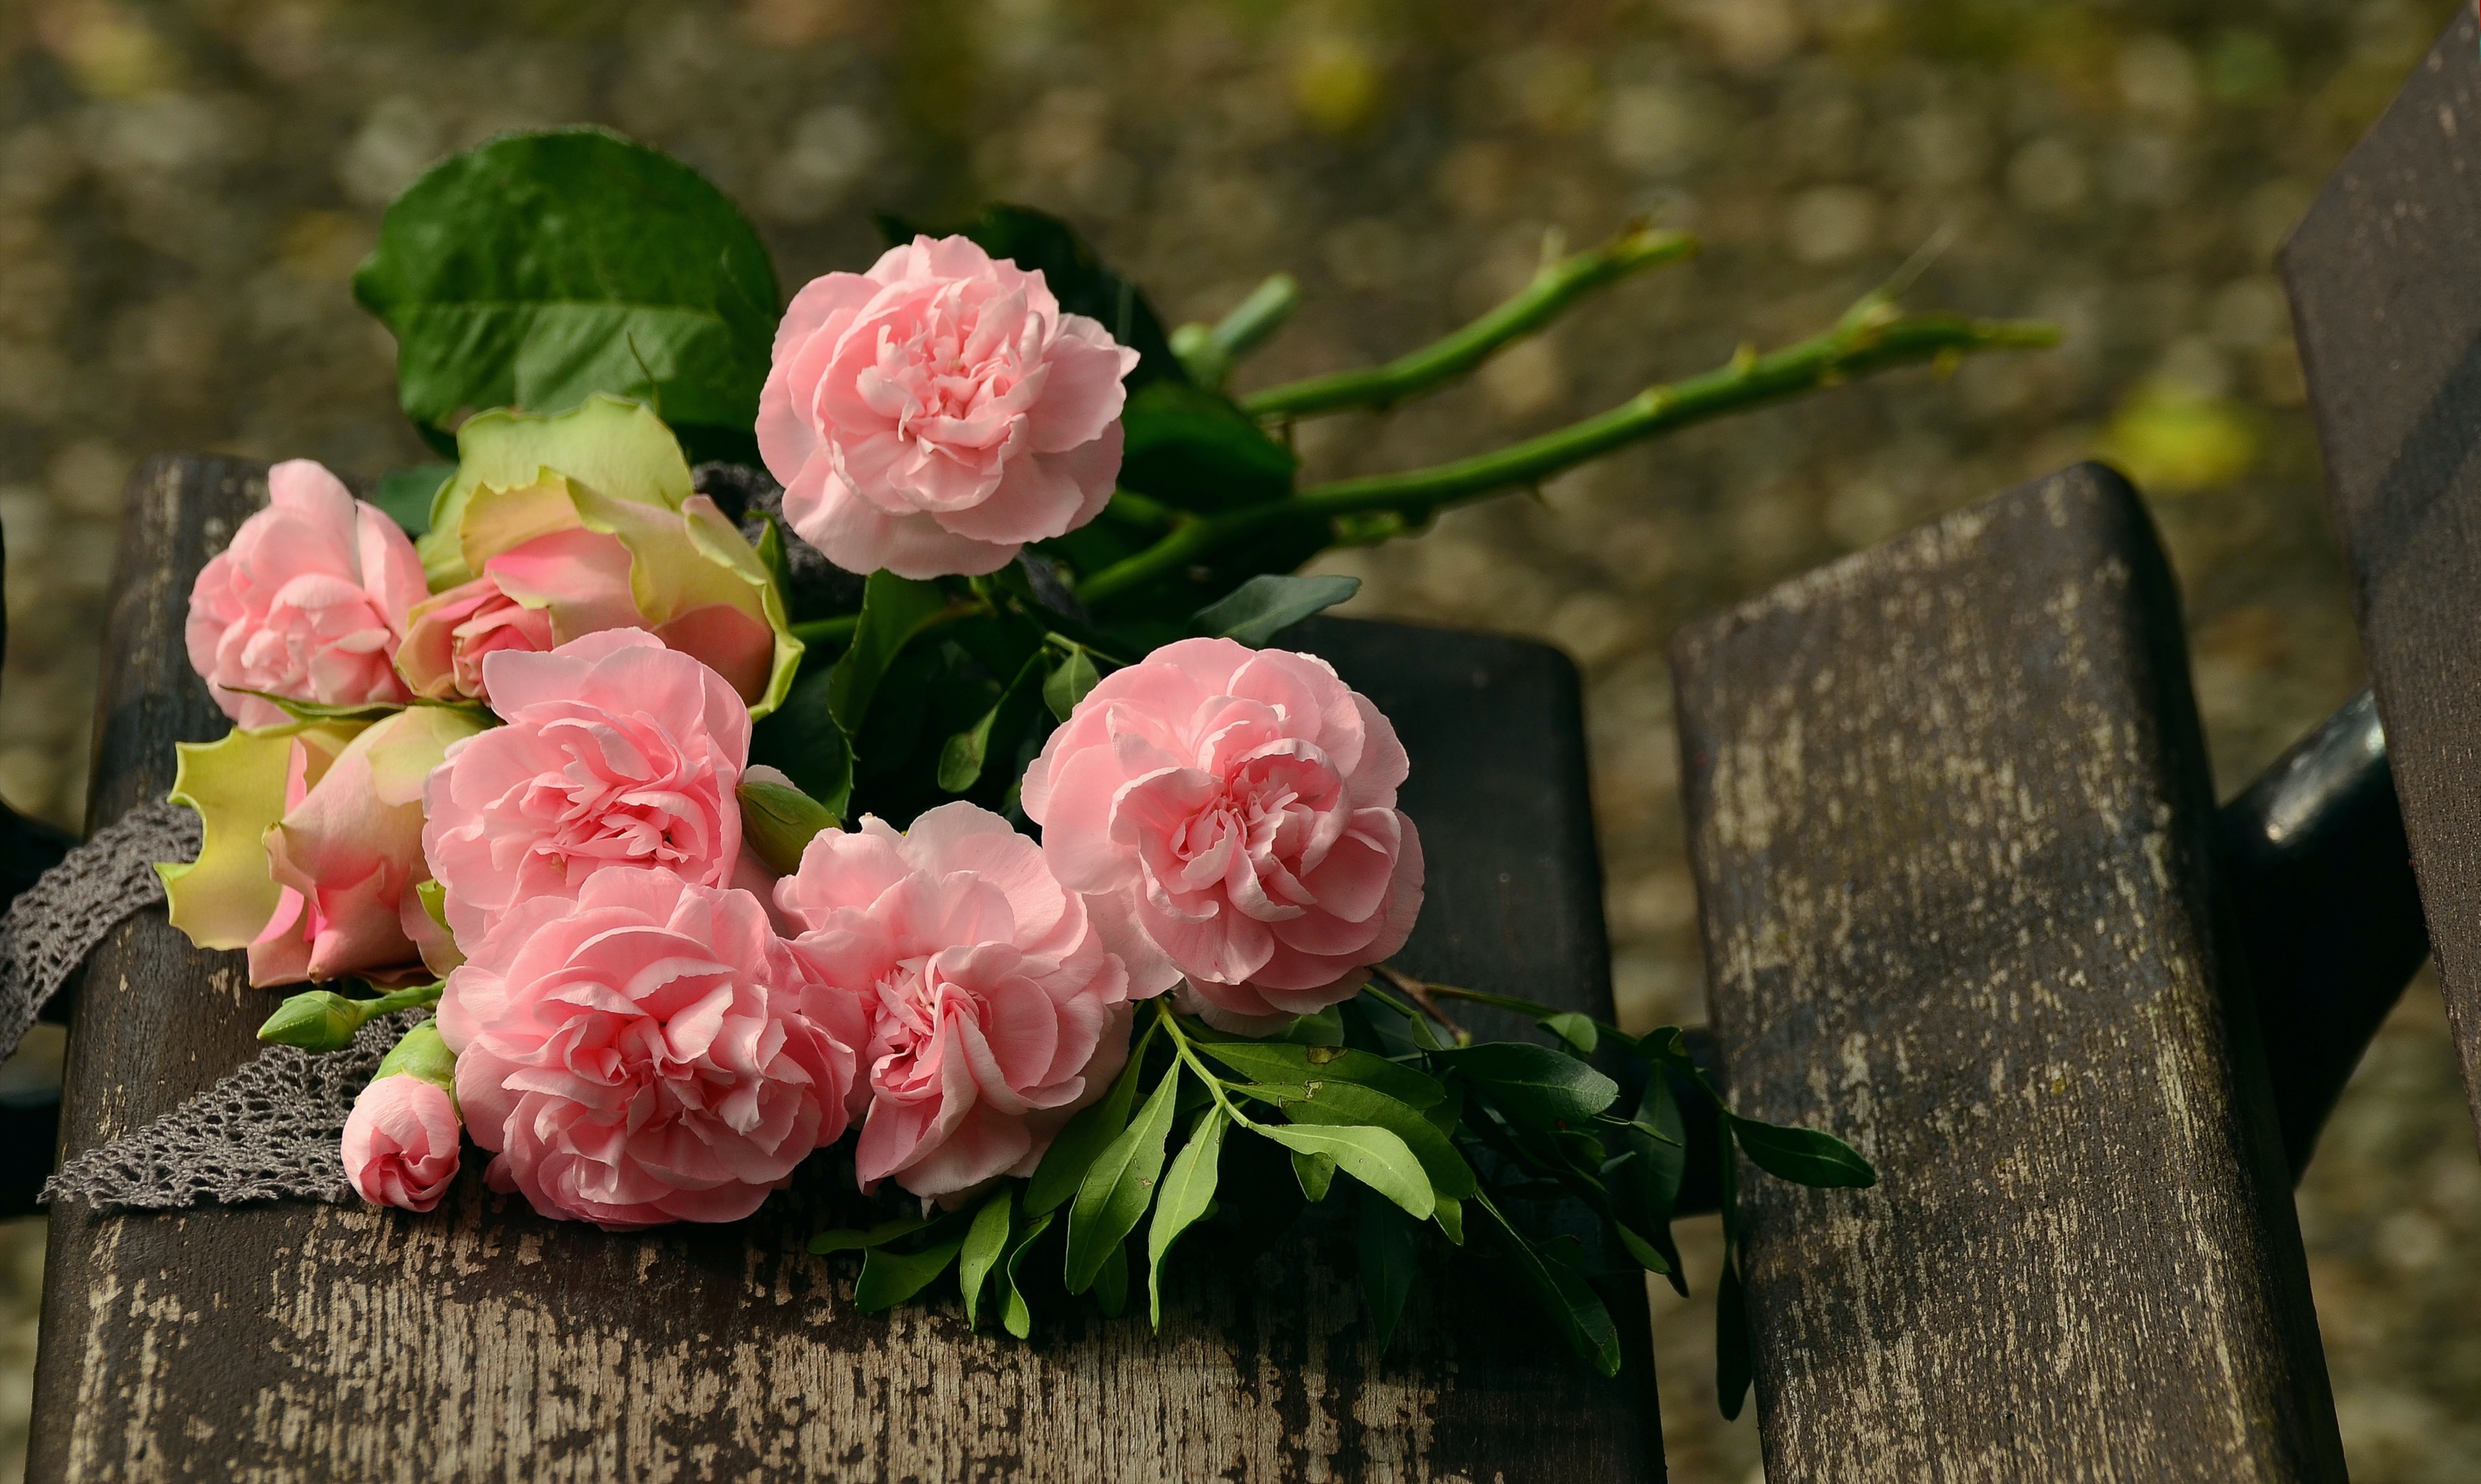
blossom, plant, flower, petal, love, bouquet, rose, romantic, pink, flora, still life, flowers, floral greeting, bank, shrub, birthday, greeting card, floristry, floribunda, cloves, flowering plant, garden roses, rose family, mother's day, floral design, land plant, flower arranging